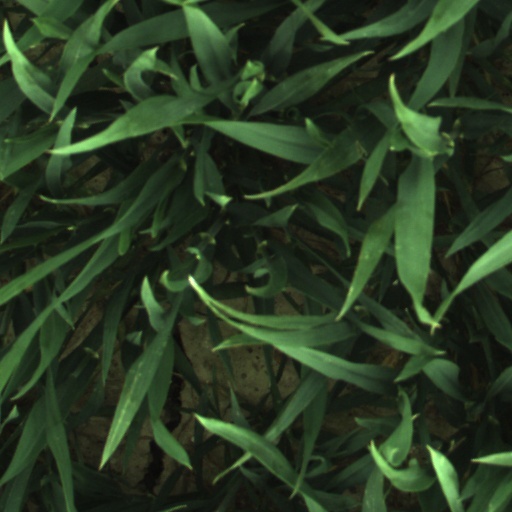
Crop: wheat